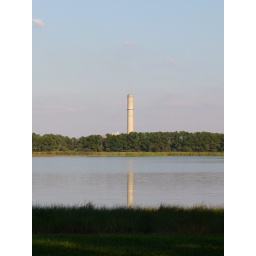
This tower is especially intriguing at dawn, when the green lights on top of it flash in the sunrise.